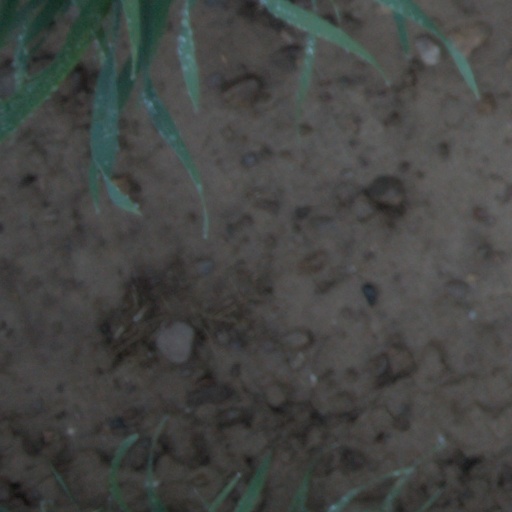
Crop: wheat